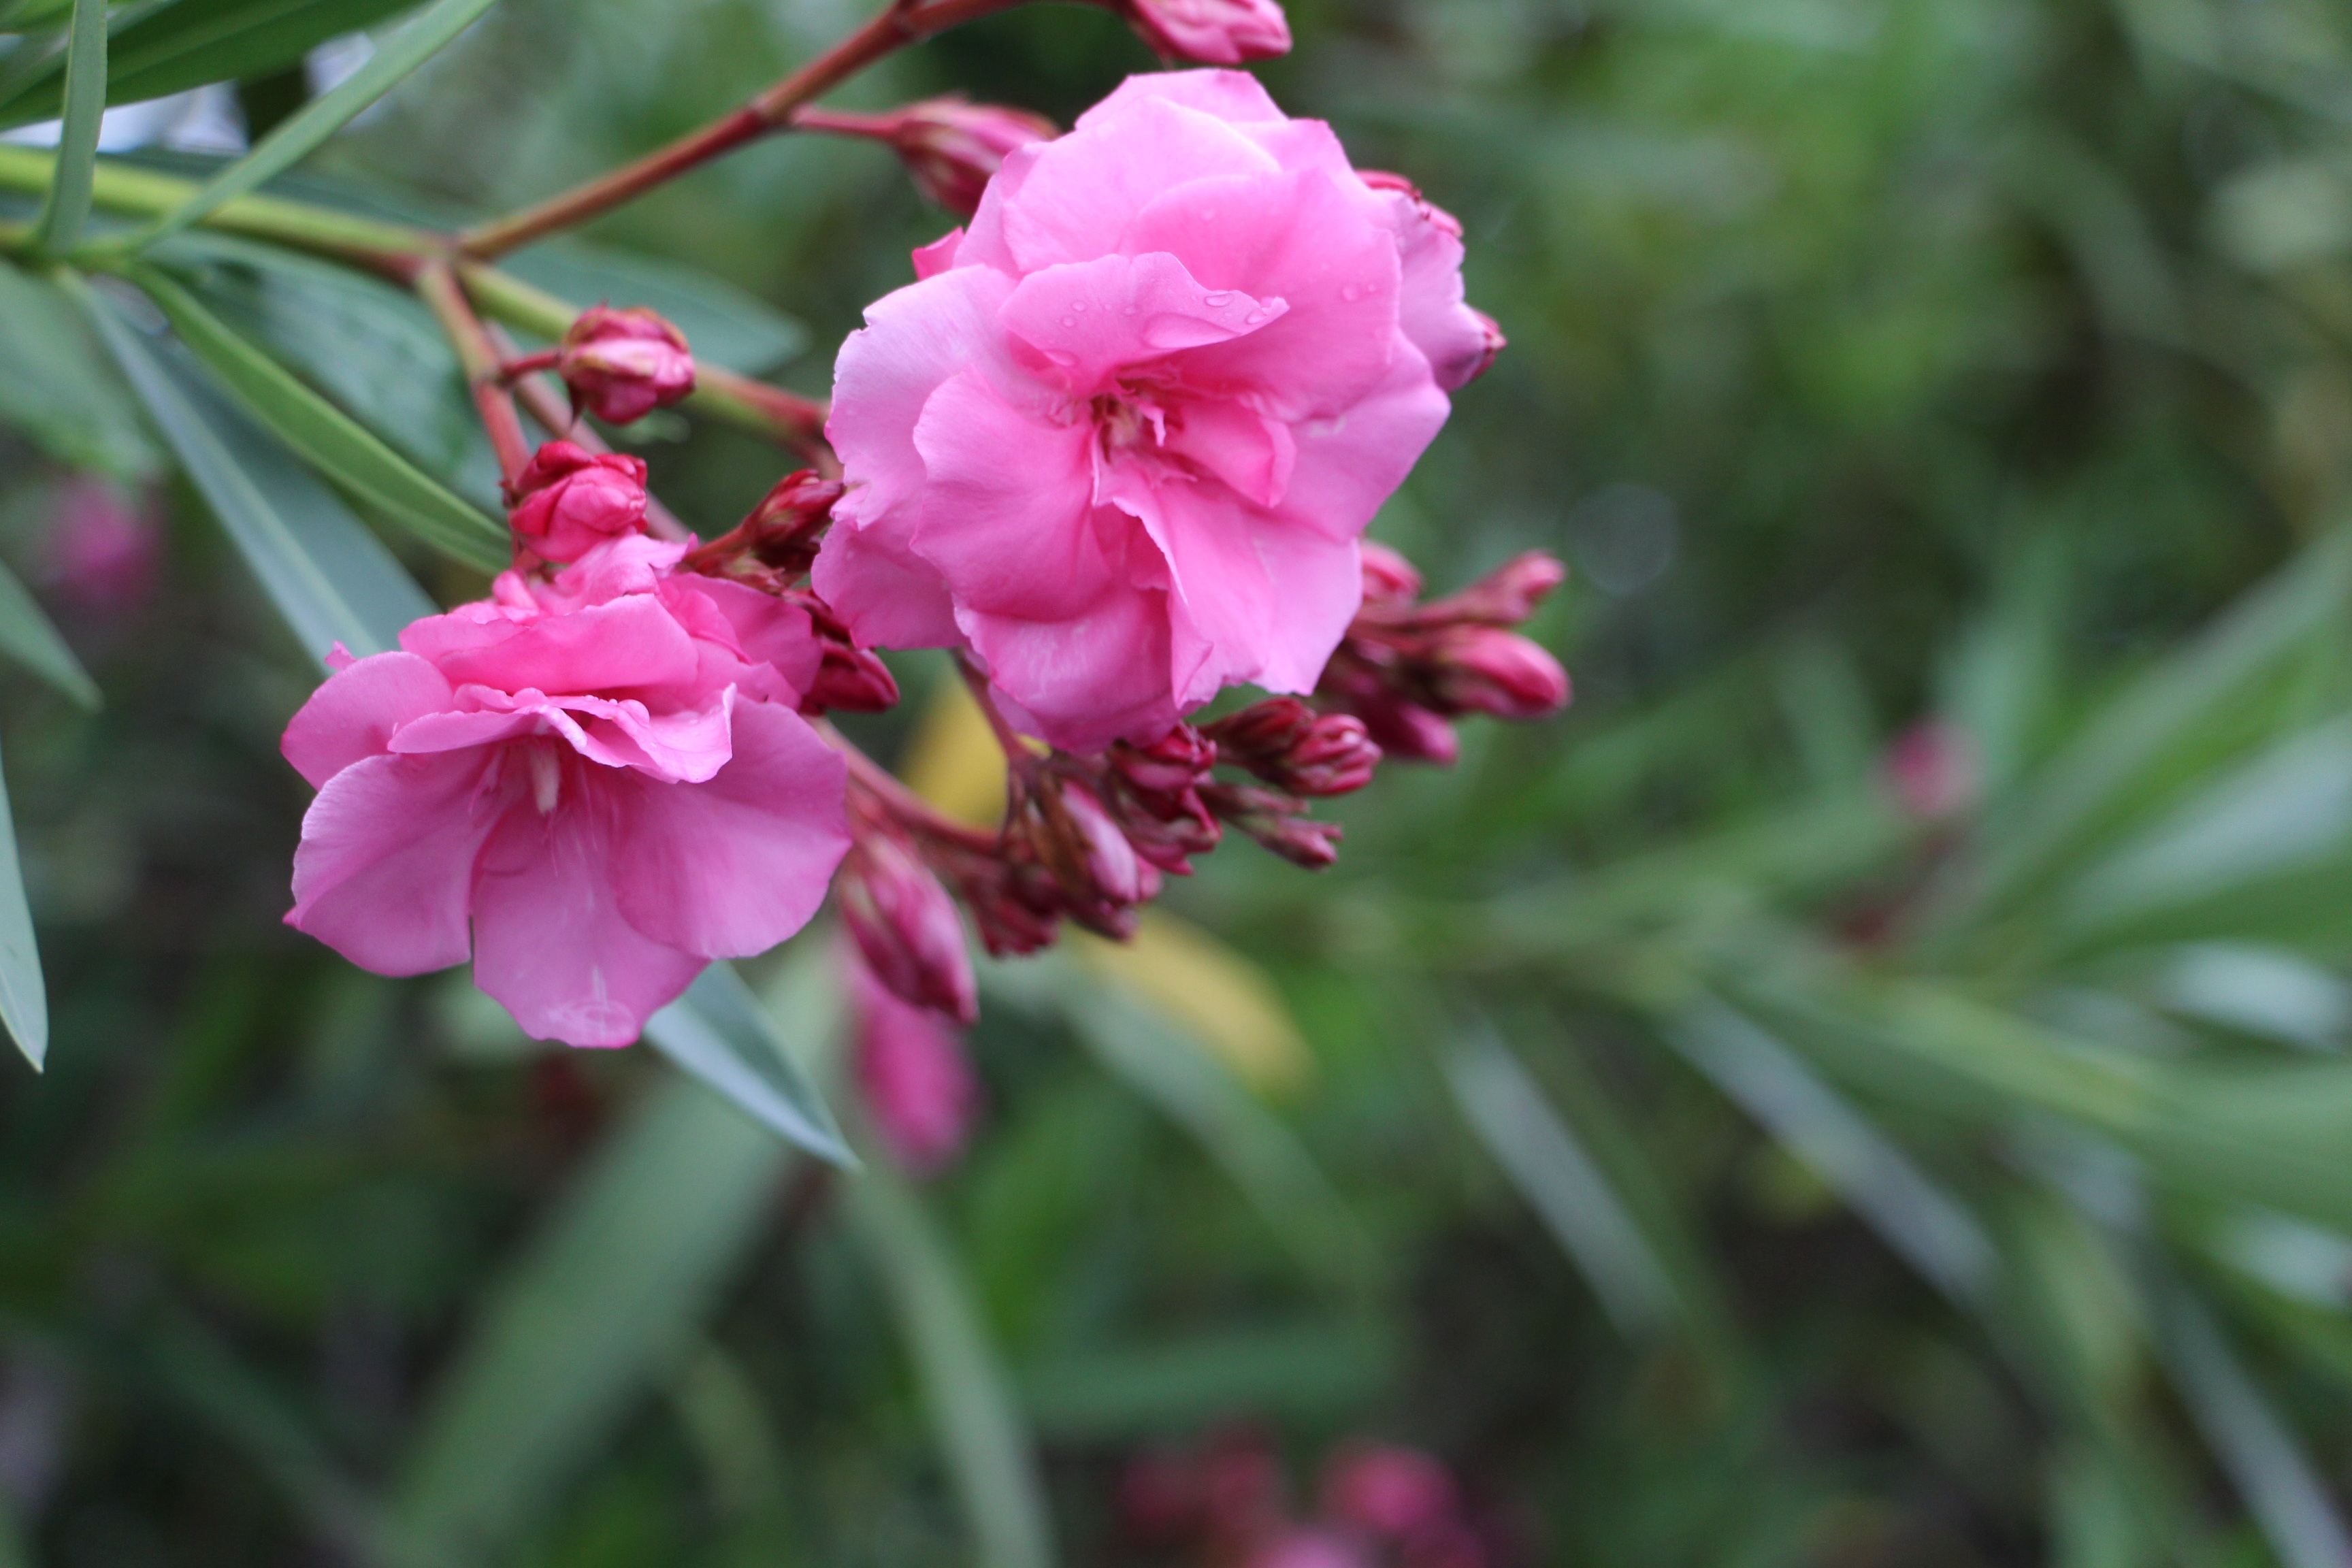
blossom, plant, flower, spring, botany, flora, wildflower, shrub, bunch of flowers, pink flower, flowering plant, land plant